Kin-dza-dza!

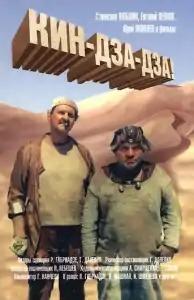
VHS cover

Kin-dza-dza! is a 1986 Soviet film released by the Mosfilm studio and directed by Georgiy Daneliya, with a story by Georgiy Daneliya and Revaz Gabriadze. It is a dystopian science-fiction comedy, in which two men from the Soviet Union accidentally travel through space, meeting two aliens from the Kin-dza-dza star system and their post-apocalyptic world.